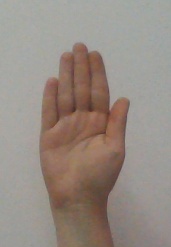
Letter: seen